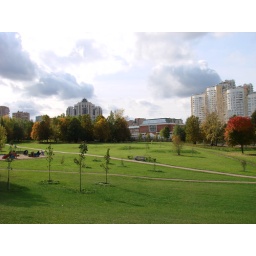
my park in moscow red building is my fitness club